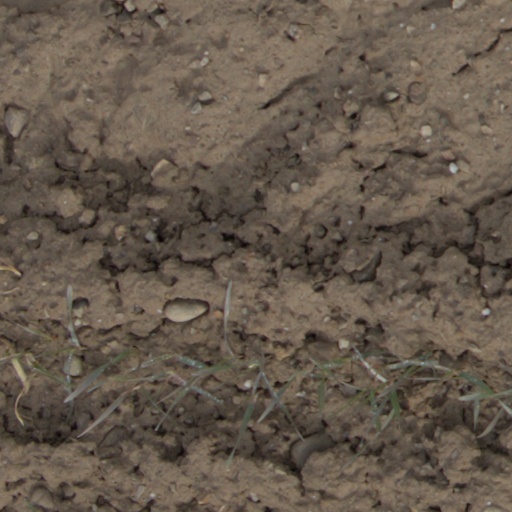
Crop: wheat